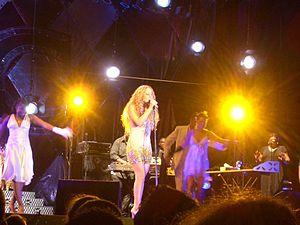
Fantasy est une chanson de l'interprète américaine Mariah Carey issue de son cinquième album studio, Daydream. Il est le premier single de l'album et sort le 31 août 1995 sous le label Columbia Records. La chanson a été écrite par Carey et Dave Hall qui sont aussi les producteurs. Elle reprend un passage de Genius of Love par Tom Tom Club sortie en 1982. Un remix contient quelques passages de rap par Ol' Dirty Bastard car Carey admire beaucoup le hip-hop.